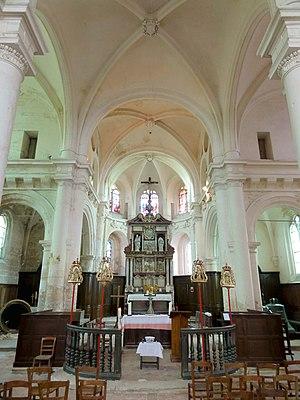
L’église Notre-Dame est une église catholique paroissiale située à Épiais-Rhus, dans le Val-d'Oise. C'est un vaste édifice de style Renaissance, sans commune mesure avec le modeste village, qui a été édifié d'un seul jet entre 1570 et 1590 selon les plans du maître-maçon Nicolas Le Mercier. Dans le département, c'est l'une des rares églises tout à fait homogènes de cette époque. Son style très dépouillé est en rupture avec les premiers édifices Renaissance de la région, et préfigure l'architecture classique. Des influences gothiques persistent néanmoins, comme le montrent le voûtement d'ogives, les nervures pénétrantes des voûtes, l'ordonnancement des élévations et le plan cruciforme. À l'extérieur, seul le clocher avec sa coupole en pierre est remarquable. À l'intérieur, le grand retable baroque et la frise des Apôtres et Évangélistes, qui orne le chœur, retiennent surtout l'attention. Une frise tout à fait semblable existe en l'église Saint-Aubin d'Ennery, dont le transept et le chœur sont identiques à l'extérieur, mais richement décorés à l'intérieur. L'église Notre-Dame a été classée aux monuments historiques par arrêté du 23 septembre 1911.